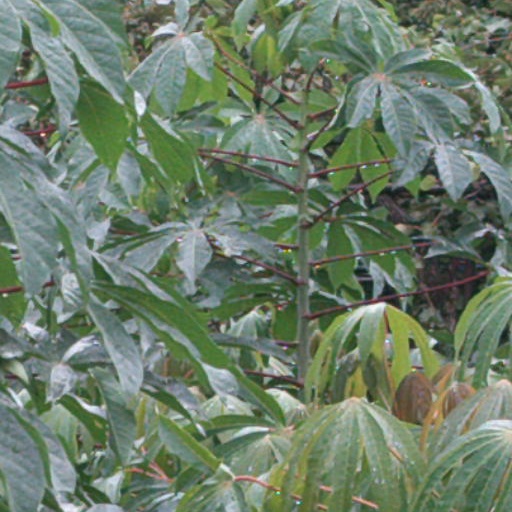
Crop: cassava